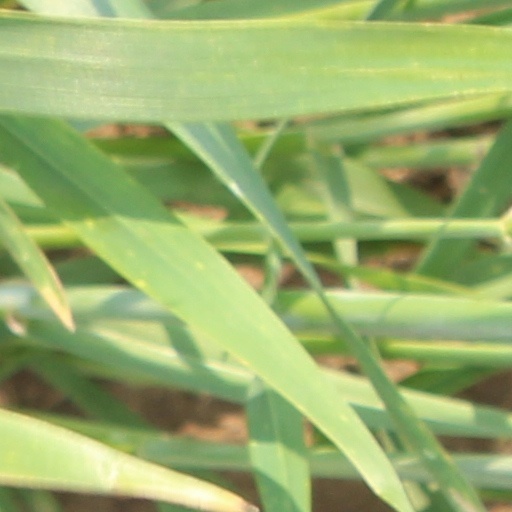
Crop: wheat